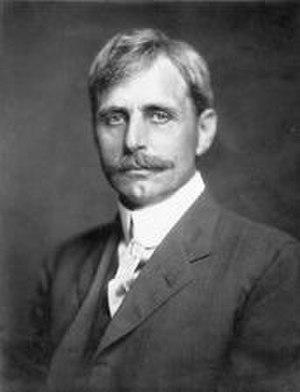
Depuis l'indépendance des États-Unis, l'État du Connecticut élit deux sénateurs, membres du Sénat fédéral.